Caroline Nokes

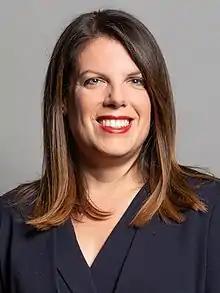
Official portrait, 2020

Caroline Fiona Ellen Nokes ("née" Perry; born 26 June 1972) is a British Conservative Party politician who has been the Member of Parliament (MP) for Romsey and Southampton North since 2010.